Joseph Brant

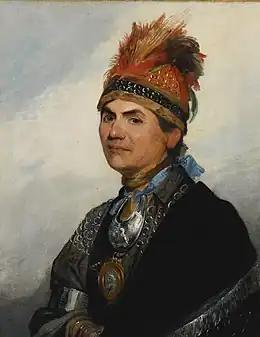
Joseph Brant, painted in London by Gilbert Stuart in 1786

In 1775, he was appointed departmental secretary with the rank of Captain for the new British Superintendent's Mohawk warriors from Canajoharie. In April 1775, the American Revolution began with fighting breaking out in Massachusetts, and in May 1775, Brant traveled to a meeting at German Flatts to discuss the crisis. While traveling to German Flatts, Brant felt first-hand the "fear and hostility" held by the whites of Tryon County who hated him both for his tactics against Klock and as a friend of the powerful Johnson family. Guy Johnson suggested that Brant go with him to Canada, saying that both their lives were in danger. When Loyalists were threatened after the war broke out in April 1775, Brant moved to the Province of Quebec, arriving in Montreal on July 17. The governor of Quebec, General Guy Carleton, personally disliked Johnson, felt his plans for employing the Iroquois against the rebels to be inhumane, and treated Brant with barely veiled contempt. Brant's wife Susanna and children went to Onoquaga in south central New York, a Tuscarora Iroquois village along the Susquehanna River, the site of present-day Windsor.